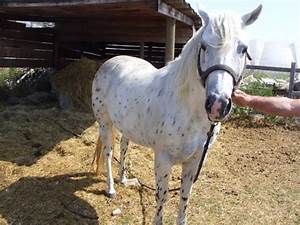
Label: horse